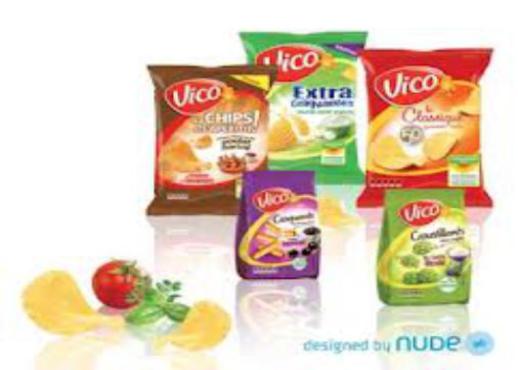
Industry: Food